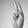
ASL letter: U